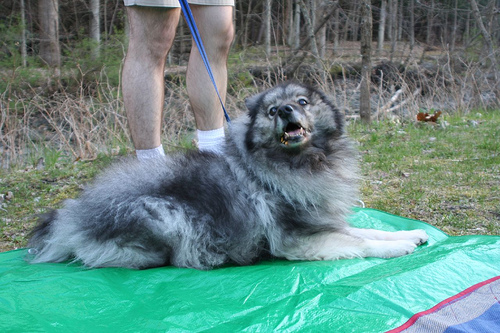
Breed: keeshond